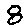
Label: 8